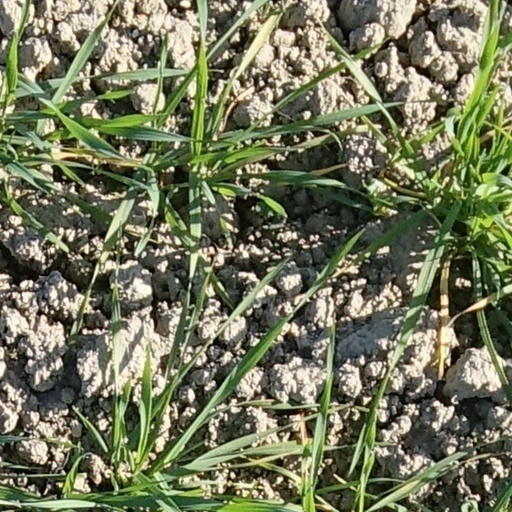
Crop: wheat